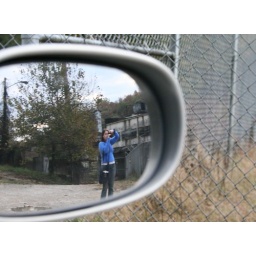
girl in mirror